2012 IAAF World Indoor Championships – Men's pole vault

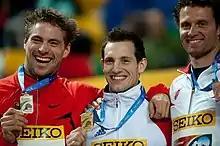
(from left) Björn Otto, Renaud Lavillenie and Brad Walker.

The men's pole vault at the 2012 IAAF World Indoor Championships took place on 10 March at the Ataköy Athletics Arena.